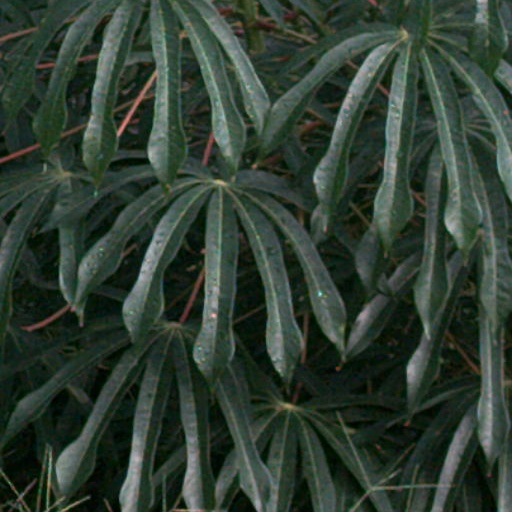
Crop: cassava